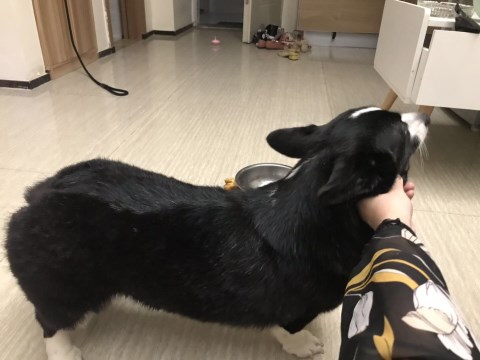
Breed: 2909-n000116-Cardigan